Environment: real
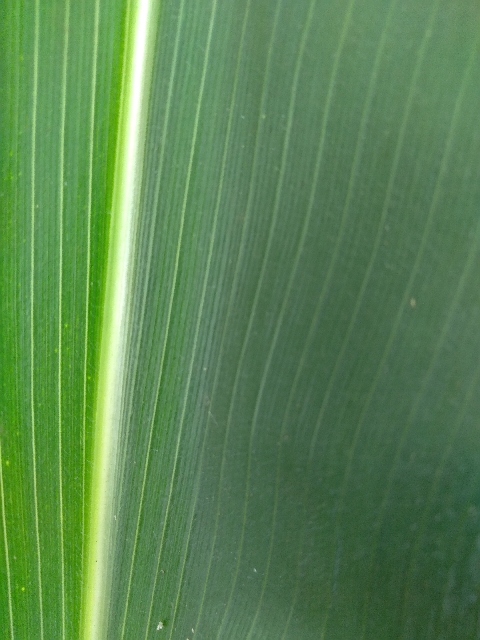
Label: healthy